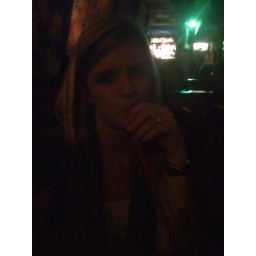
Drinking rum punch from a bowl at the last tiki bar in Manhattan.